Clark–Dearstyne–Miller Inn

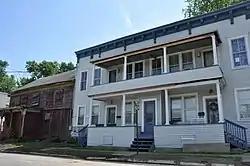

Clark–Dearstyne–Miller Inn is a historic inn and tavern located at Rensselaer in Rensselaer County, New York. It was built about 1791 and is a -story, rectangular, gable-roofed heavy timber frame building. It rests upon a fieldstone foundation. There is a 2-story, shed roof addition to the rear. It features an ornate, bracketed, raised porch along the front facade added about 1880. The building exhibits a number of vernacular Federal details.